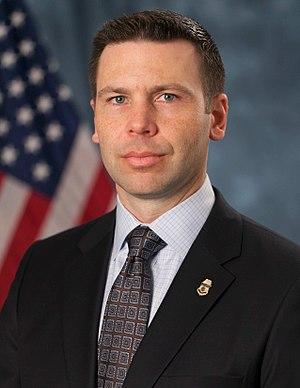
La présidence de Donald Trump, 45ᵉ président des États-Unis, débute le 20 janvier 2017, faisant suite à celle de Barack Obama. Le Parti républicain occupe alors la présidence en plus du Sénat et de la Chambre des représentants, alors qu'il est déjà majoritaire dans les deux assemblées lors du second mandat d'Obama. Durant la campagne, Donald Trump choisit comme colistier le gouverneur de l'Indiana, Mike Pence, qui occupe le poste de vice-président des États-Unis.
Kevin K. McAleenan est un avocat américain et un représentant du gouvernement dans l'administration du président Donald Trump où il remplace Kirstjen Nielsen.